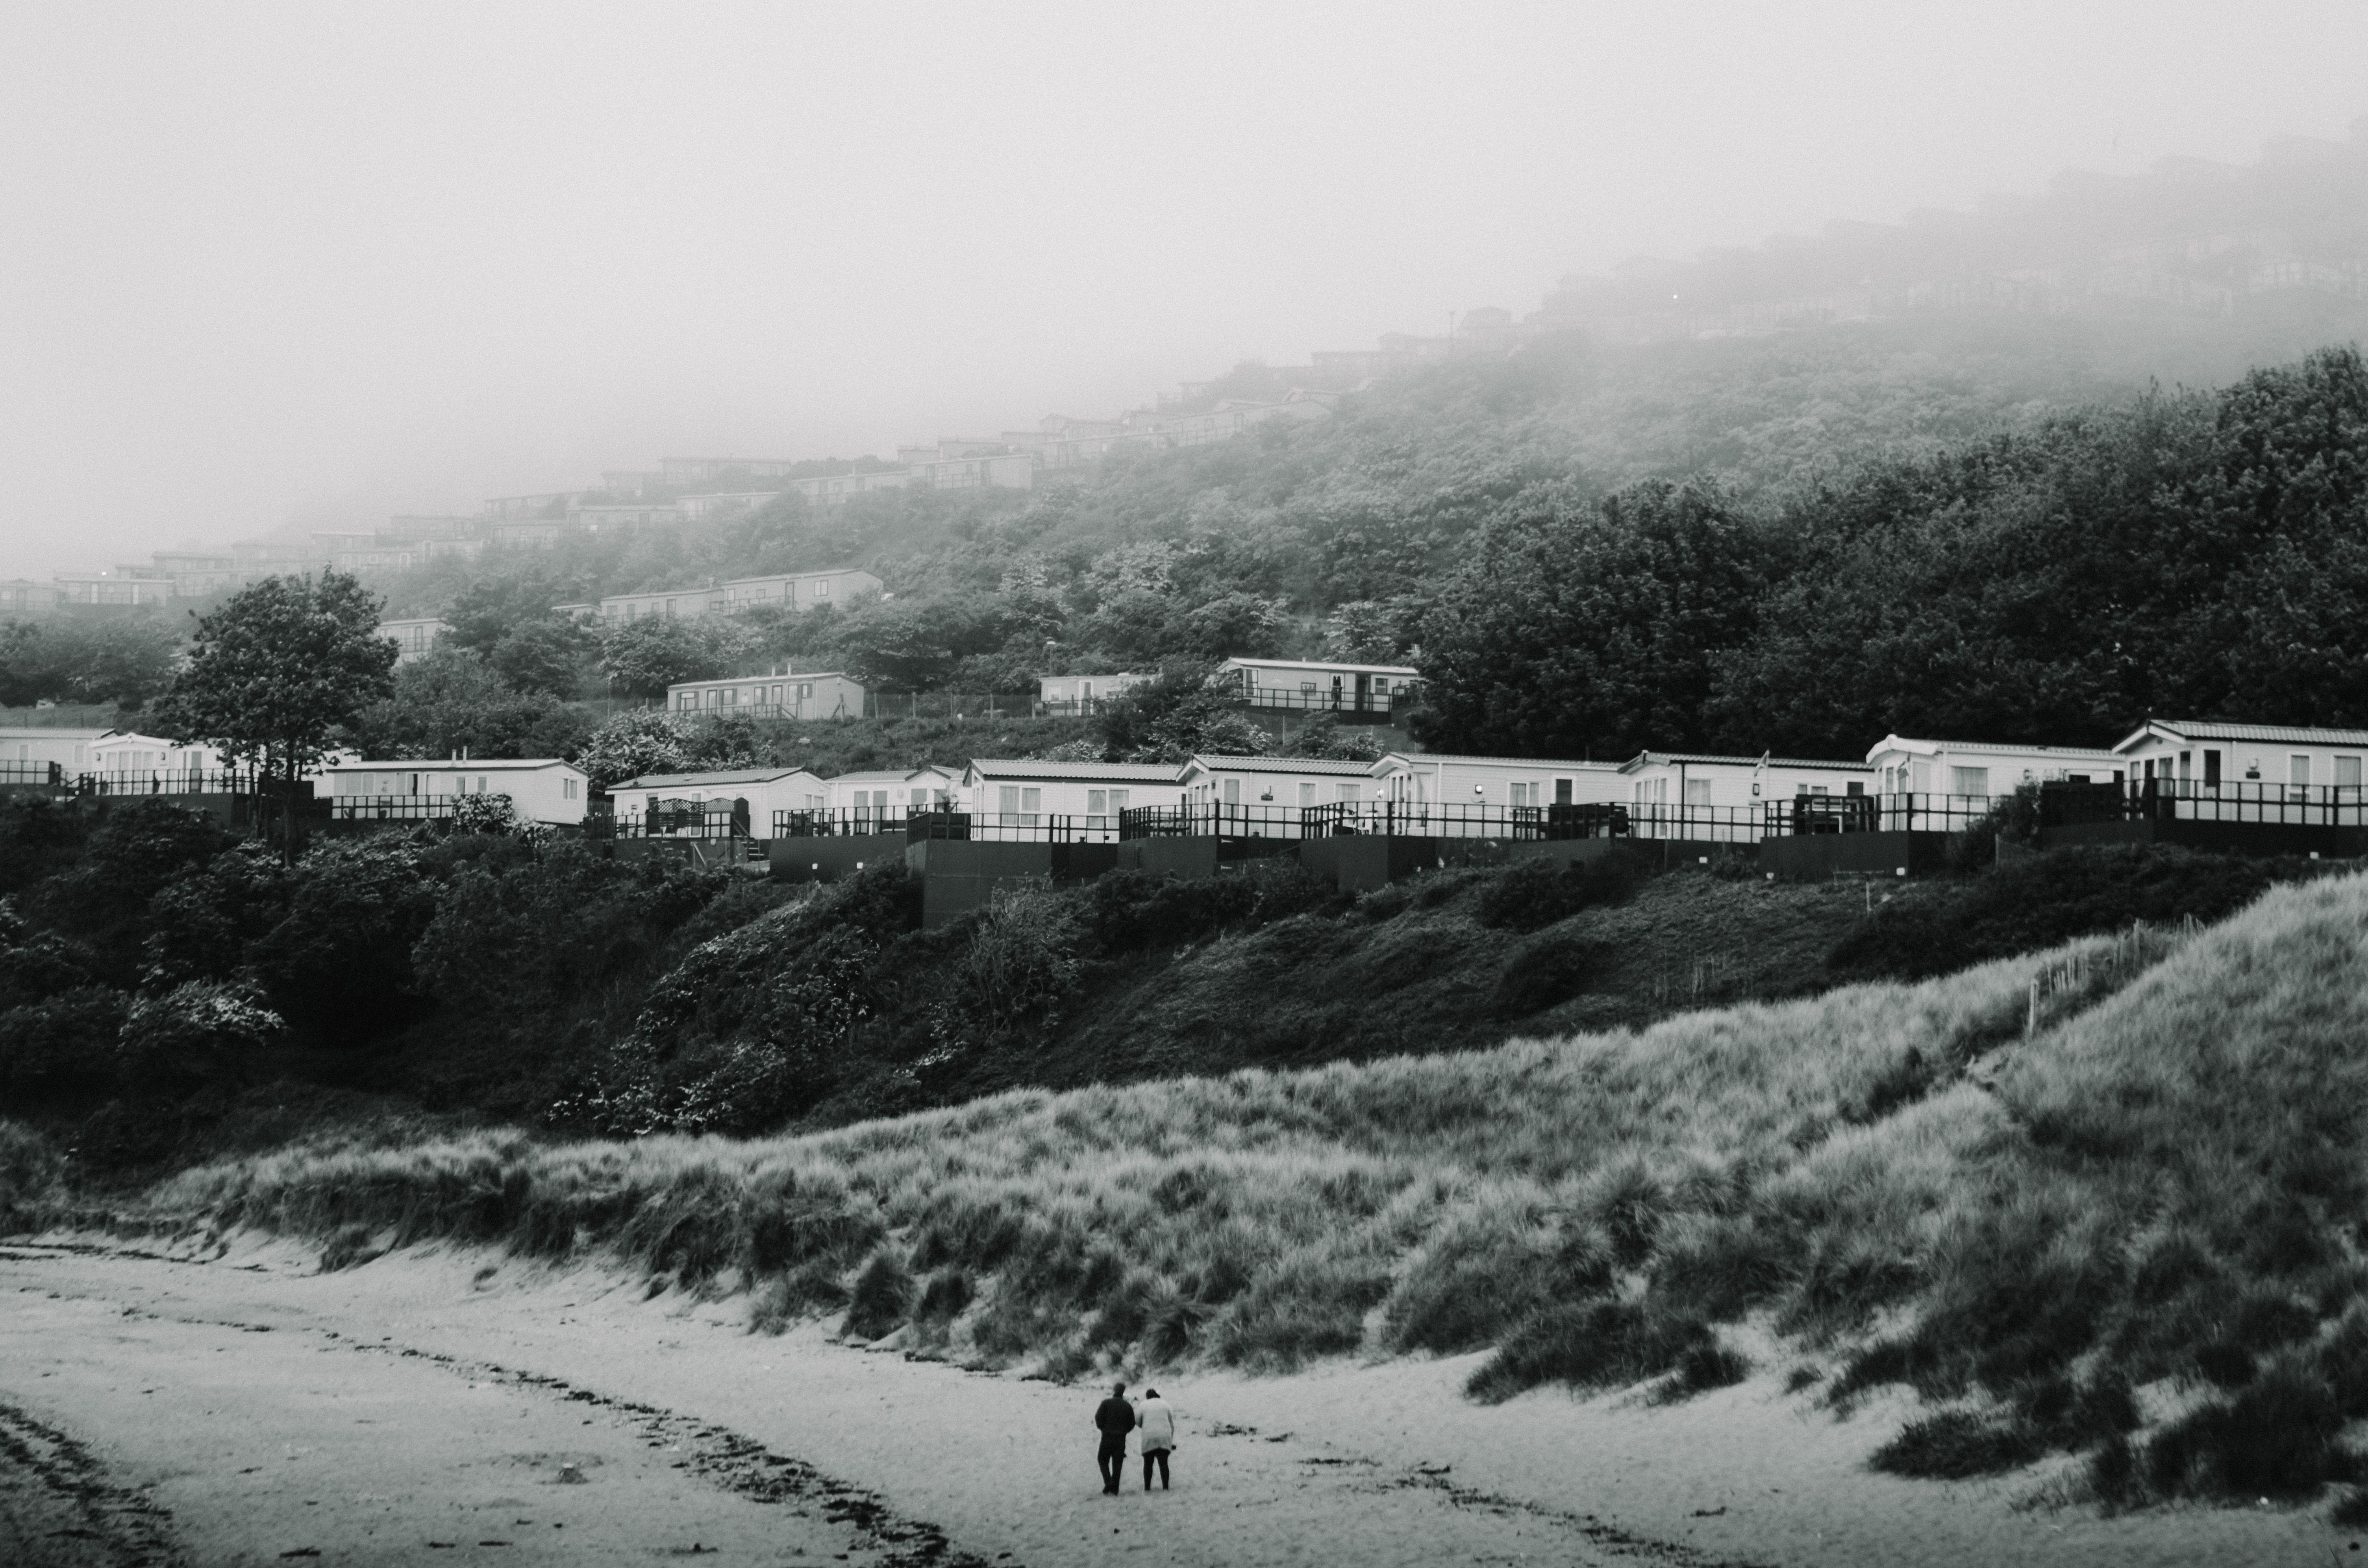
landscape, mountain, snow, winter, black and white, mist, morning, hill, transport, weather, monochrome, season, rural area, monochrome photography, atmospheric phenomenon, mountainous landforms